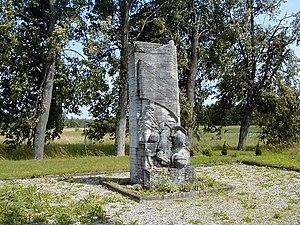
Le pagasts de Smārde est une ancienne unité territoriale du nord du Zemgale et qui se situe dans le novads actuel de la municipalité d'Engure. Bordé par les villes de Tukums et de Jūrmala, les plus grands villages se trouvant sur le territoire du pagasts sont Smārde, Milzkalne, Rauda et Cērkste.